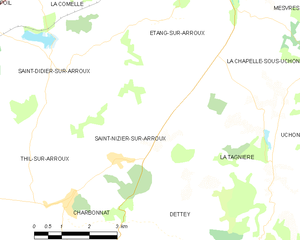
Carte des communes françaises